Centrifugal pump selection and characteristics

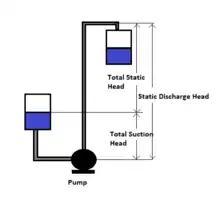
Schematic representation of pressure heads in a pump.

Flow Rate – The flow rate is necessary to select a pump because the head characteristics of a pump will be affected by the flow rate of the system. It is necessary to importantly measure or ascertain this parameter, since the flow rate is critical in many industrial processes, especially in chemical industries.